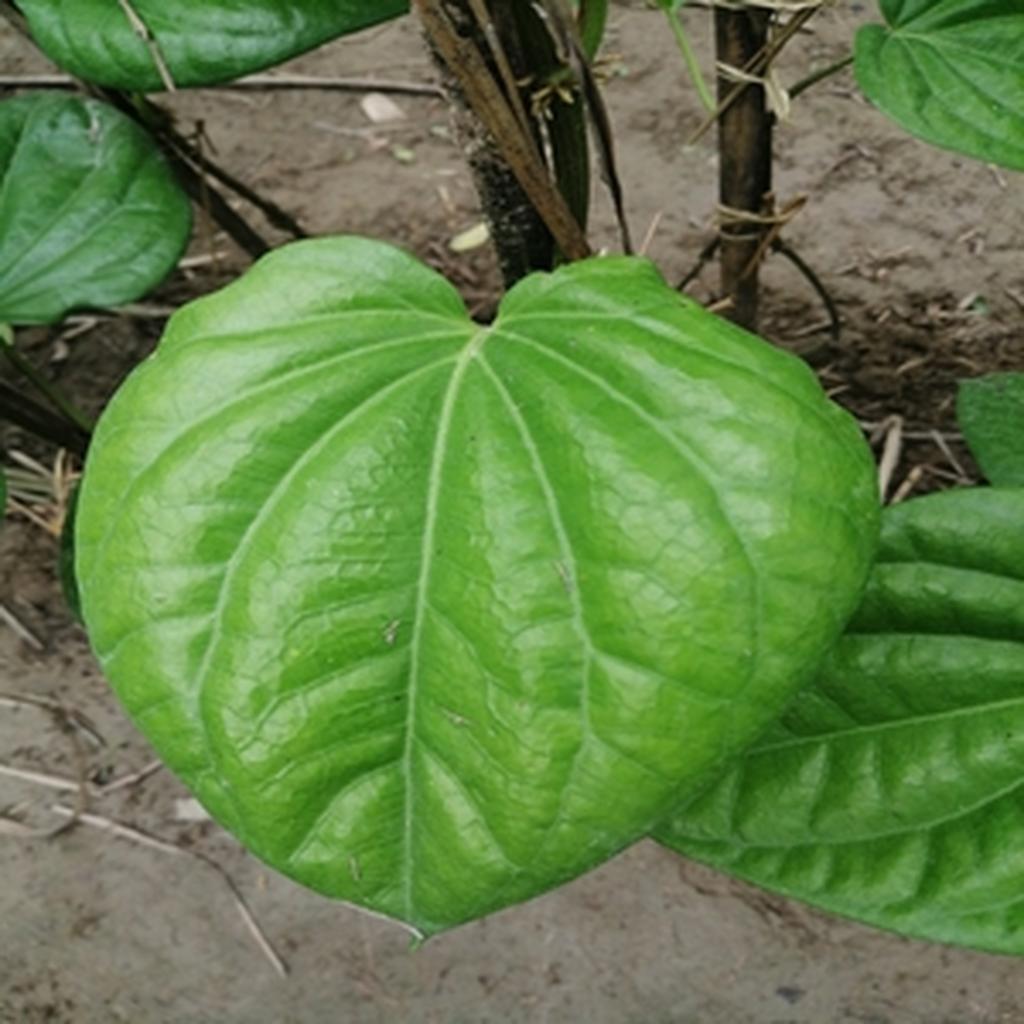
Label: Healthy_Leaf